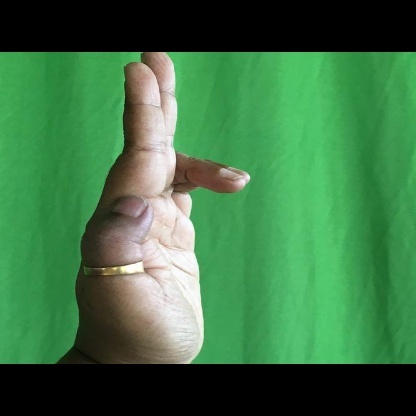
Mudra: Ardhapathaka